The Moment to Kill

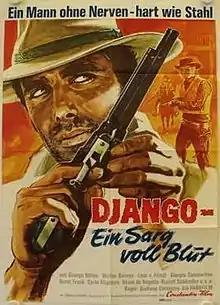

The film was released in West Germany on 28 November 1968 as "Django: Ein Sarg voll Blut" ("Django: A Coffin Full of Blood").